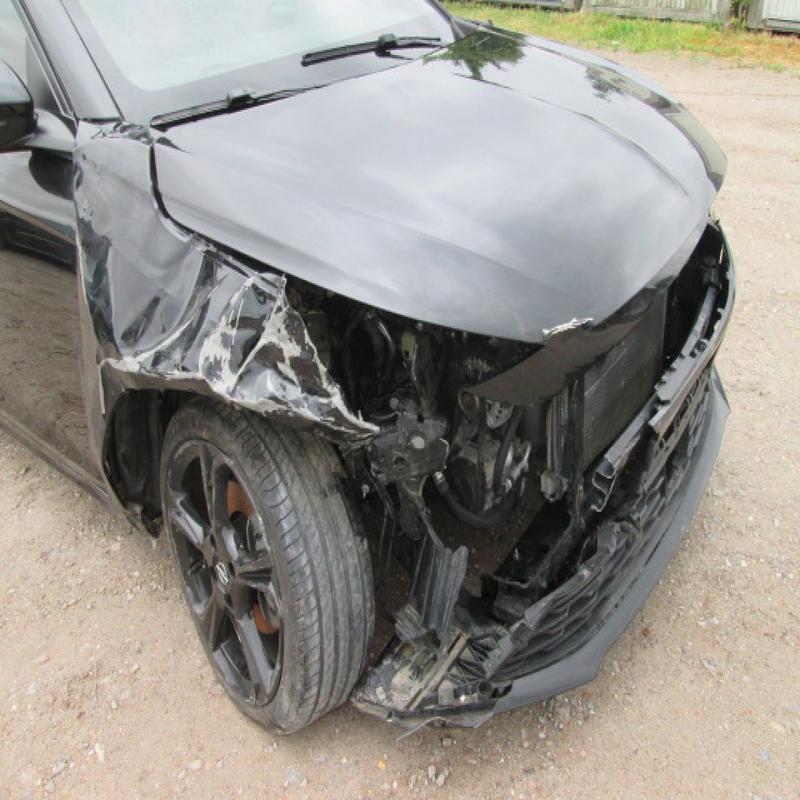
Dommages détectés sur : plaque d'immatriculation avant, pare-choc avant, feu avant droit, capot, aile avant droite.
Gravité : majeur